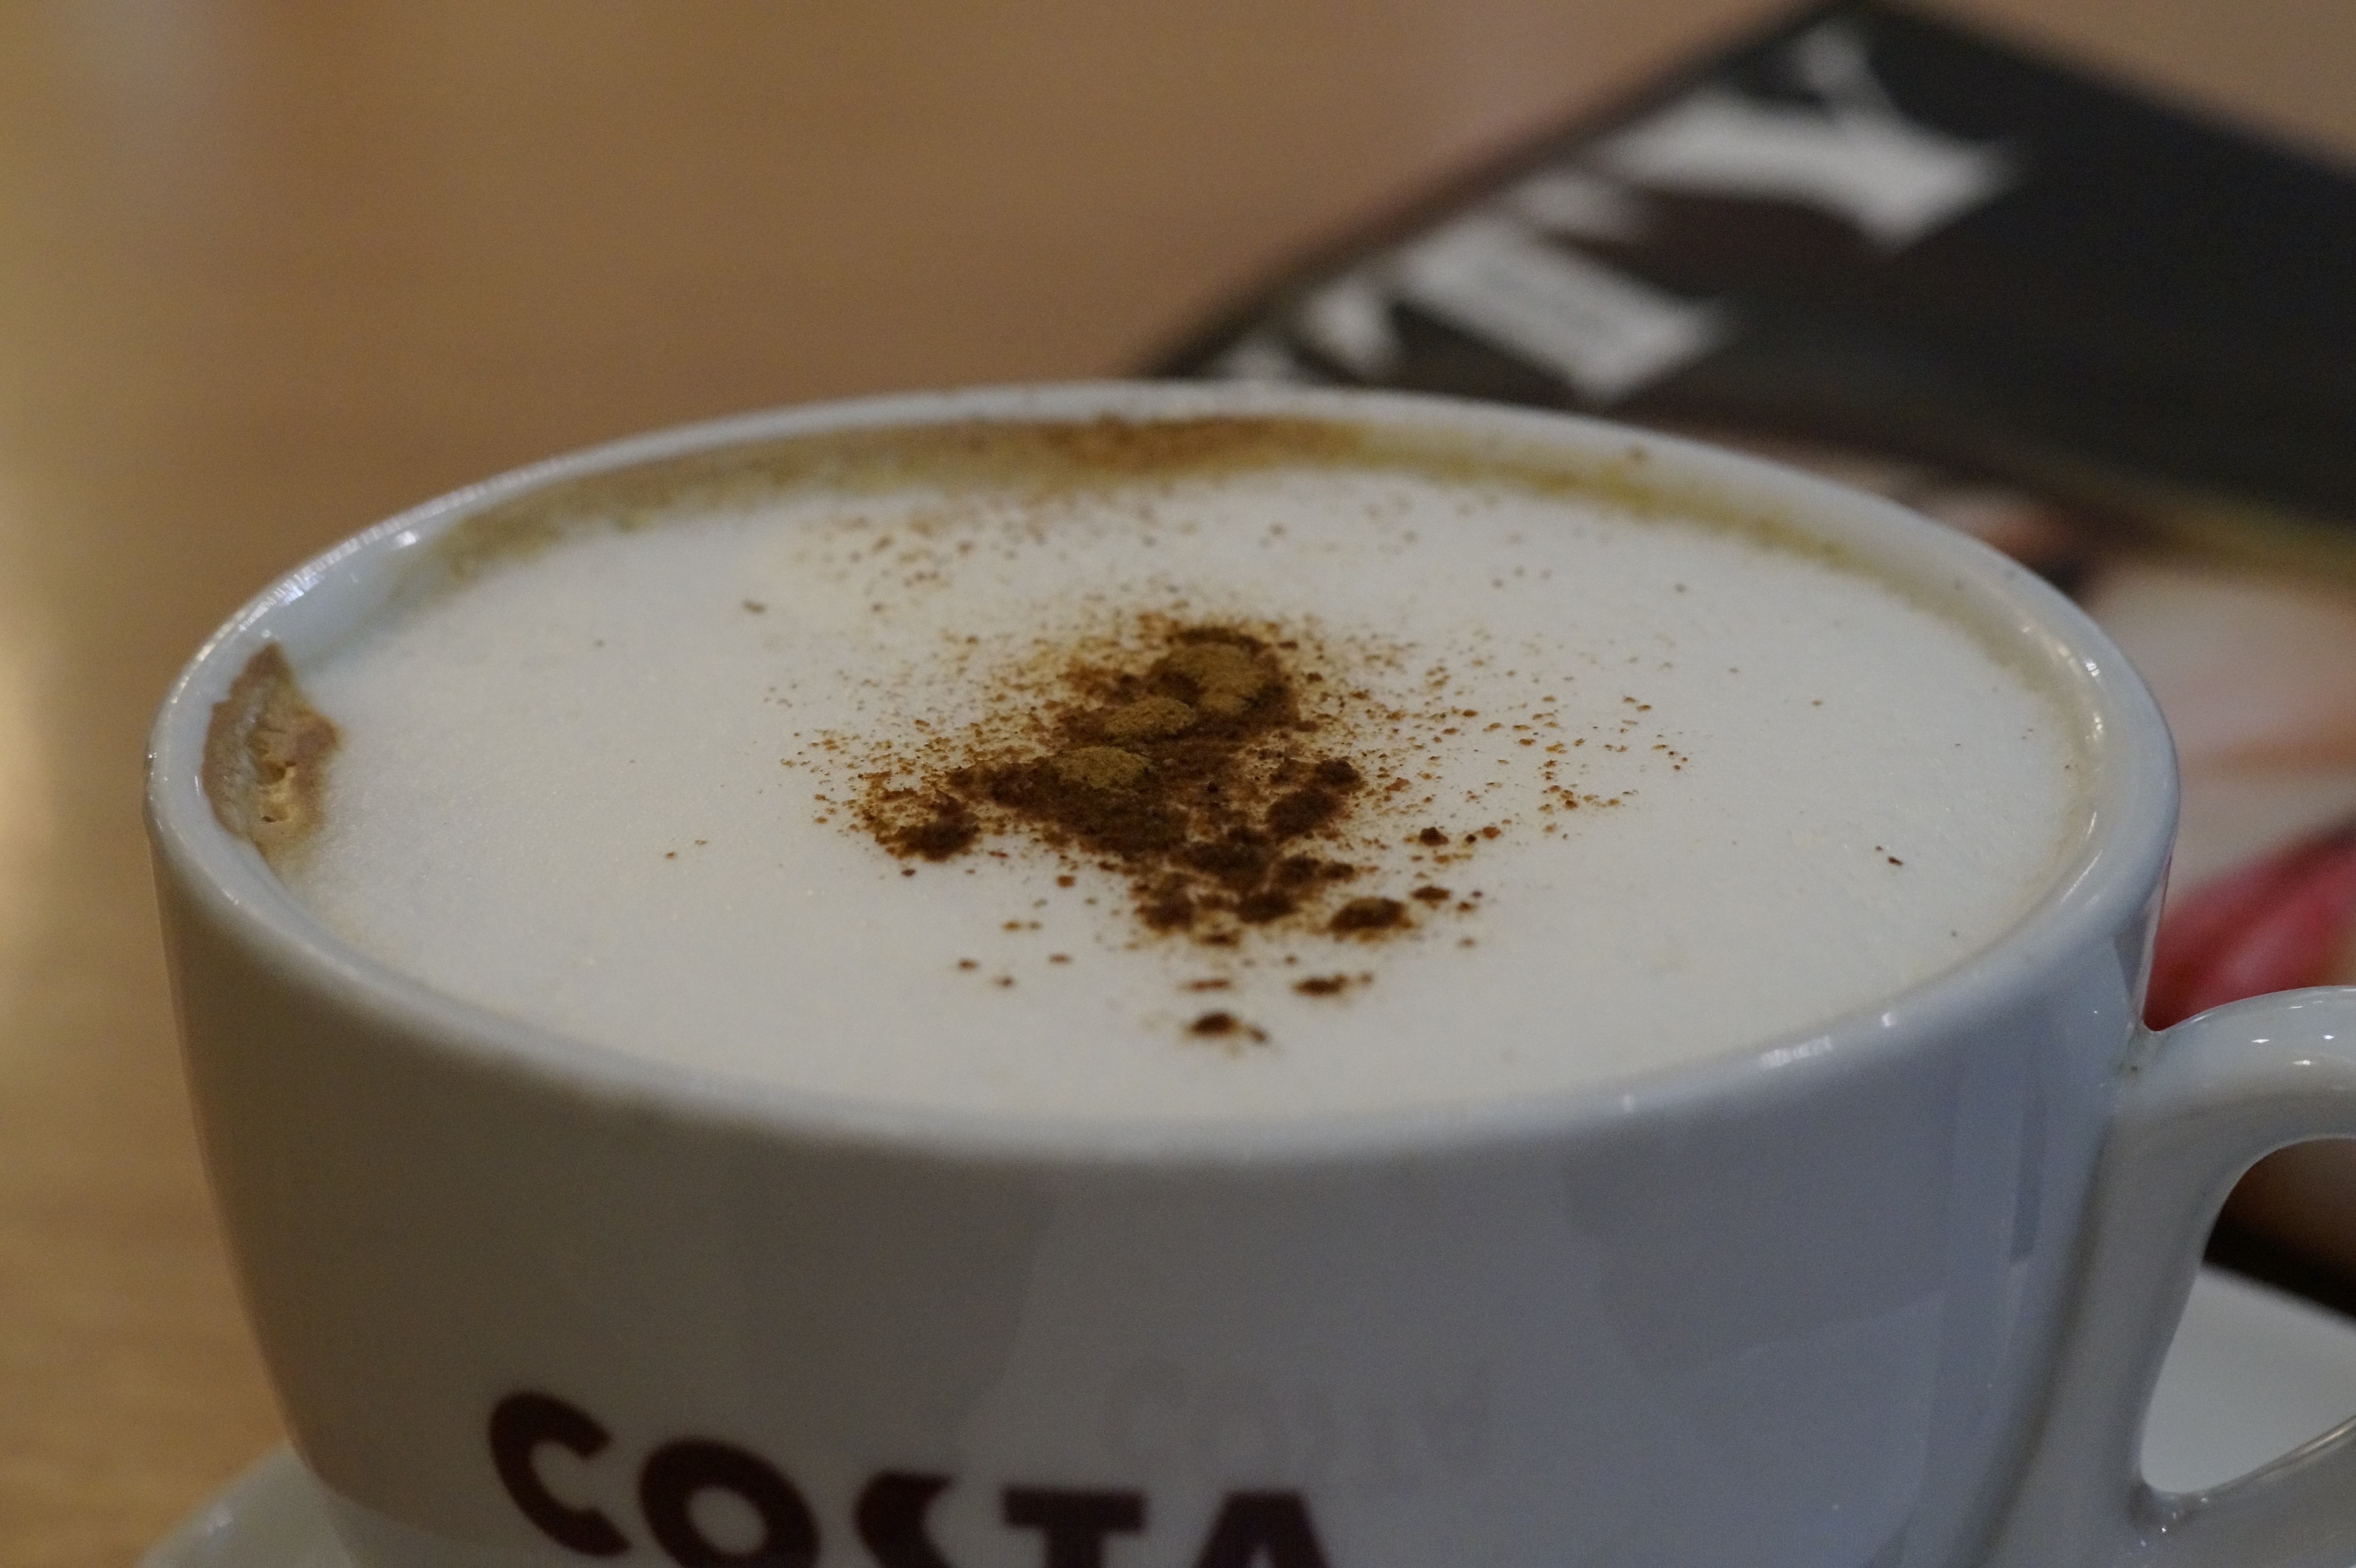
cafe, coffee, morning, foam, cup, latte, cappuccino, food, magazine, drink, closeup, espresso, coffee cup, cinnamon, caffeine, flavor, flat white, caf au lait, caff macchiato, coffee milk, ristretto, caff americano, salep, mocaccino, hong kong style milk tea